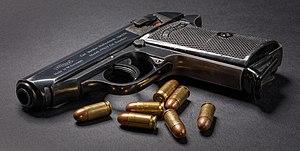
James Bond [ d͡ʒeɪmz bɒnd], également connu par son matricule 007, est un personnage de fiction créé en 1953 par l'écrivain et ancien espion britannique Ian Fleming dans le roman Casino Royale.
Le Walther PP est un pistolet allemand à double action mis en production en 1929 par la société Carl Walther GmbH. La majorité de ces armes étaient calibrées en 7,65 mm Browning, mais trois autres calibres étaient aussi proposés.